War hammer

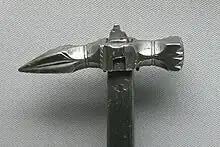
Detail of the head of a war hammer

A war hammer consists of a handle and a head. The length of the handle may vary, the longest being roughly equivalent to that of a halberd (five to six feet or 1.5 to 1.8 meters), and the shortest about the same as that of a mace (two to three feet or 60 to 90 centimeters). Long war hammers were polearms meant for use by foot soldiers, whereas shorter ones were primarily used by those mounted.